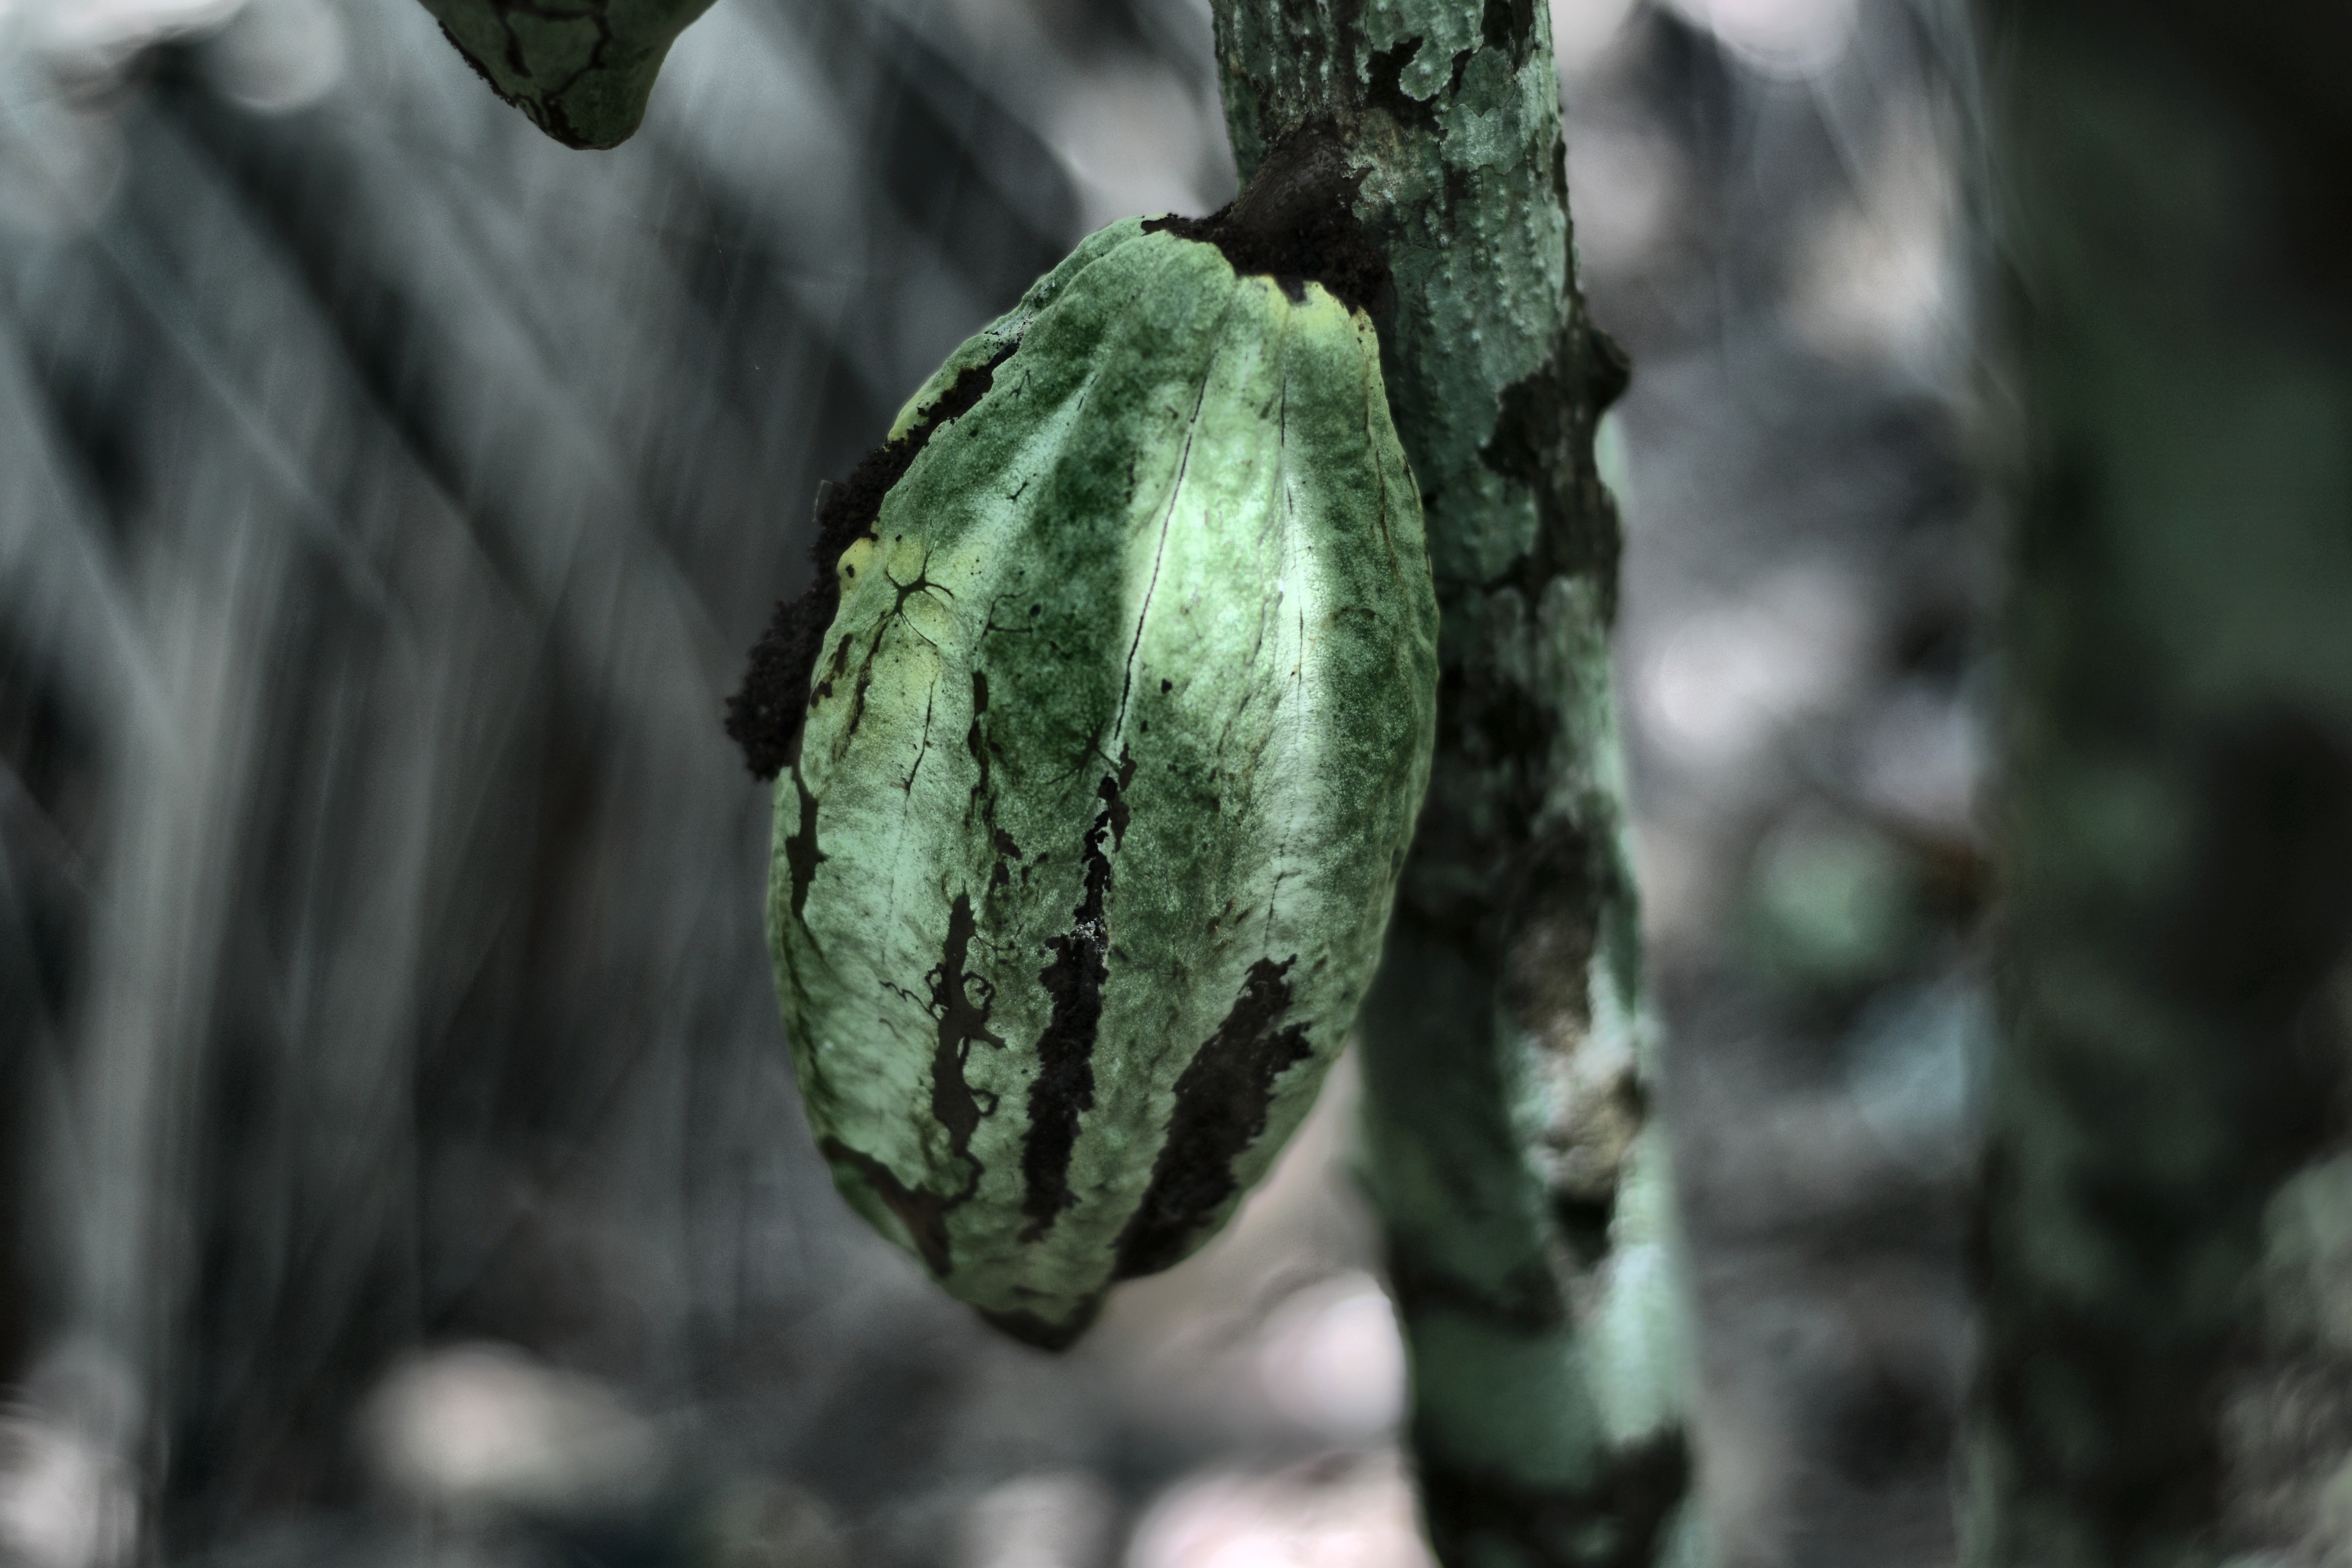
Maturity: unmature
Variety: Amelonado